Qalamoun Mountains

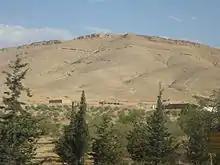
The Qalamoun Mountains

The Qalamoun Mountains are the northeastern portion of the Anti-Lebanon Mountains, and they are northeast of the Syrian capital Damascus. They run from Barada River Valley in the southwest to the city of Hisyah in the northeast.